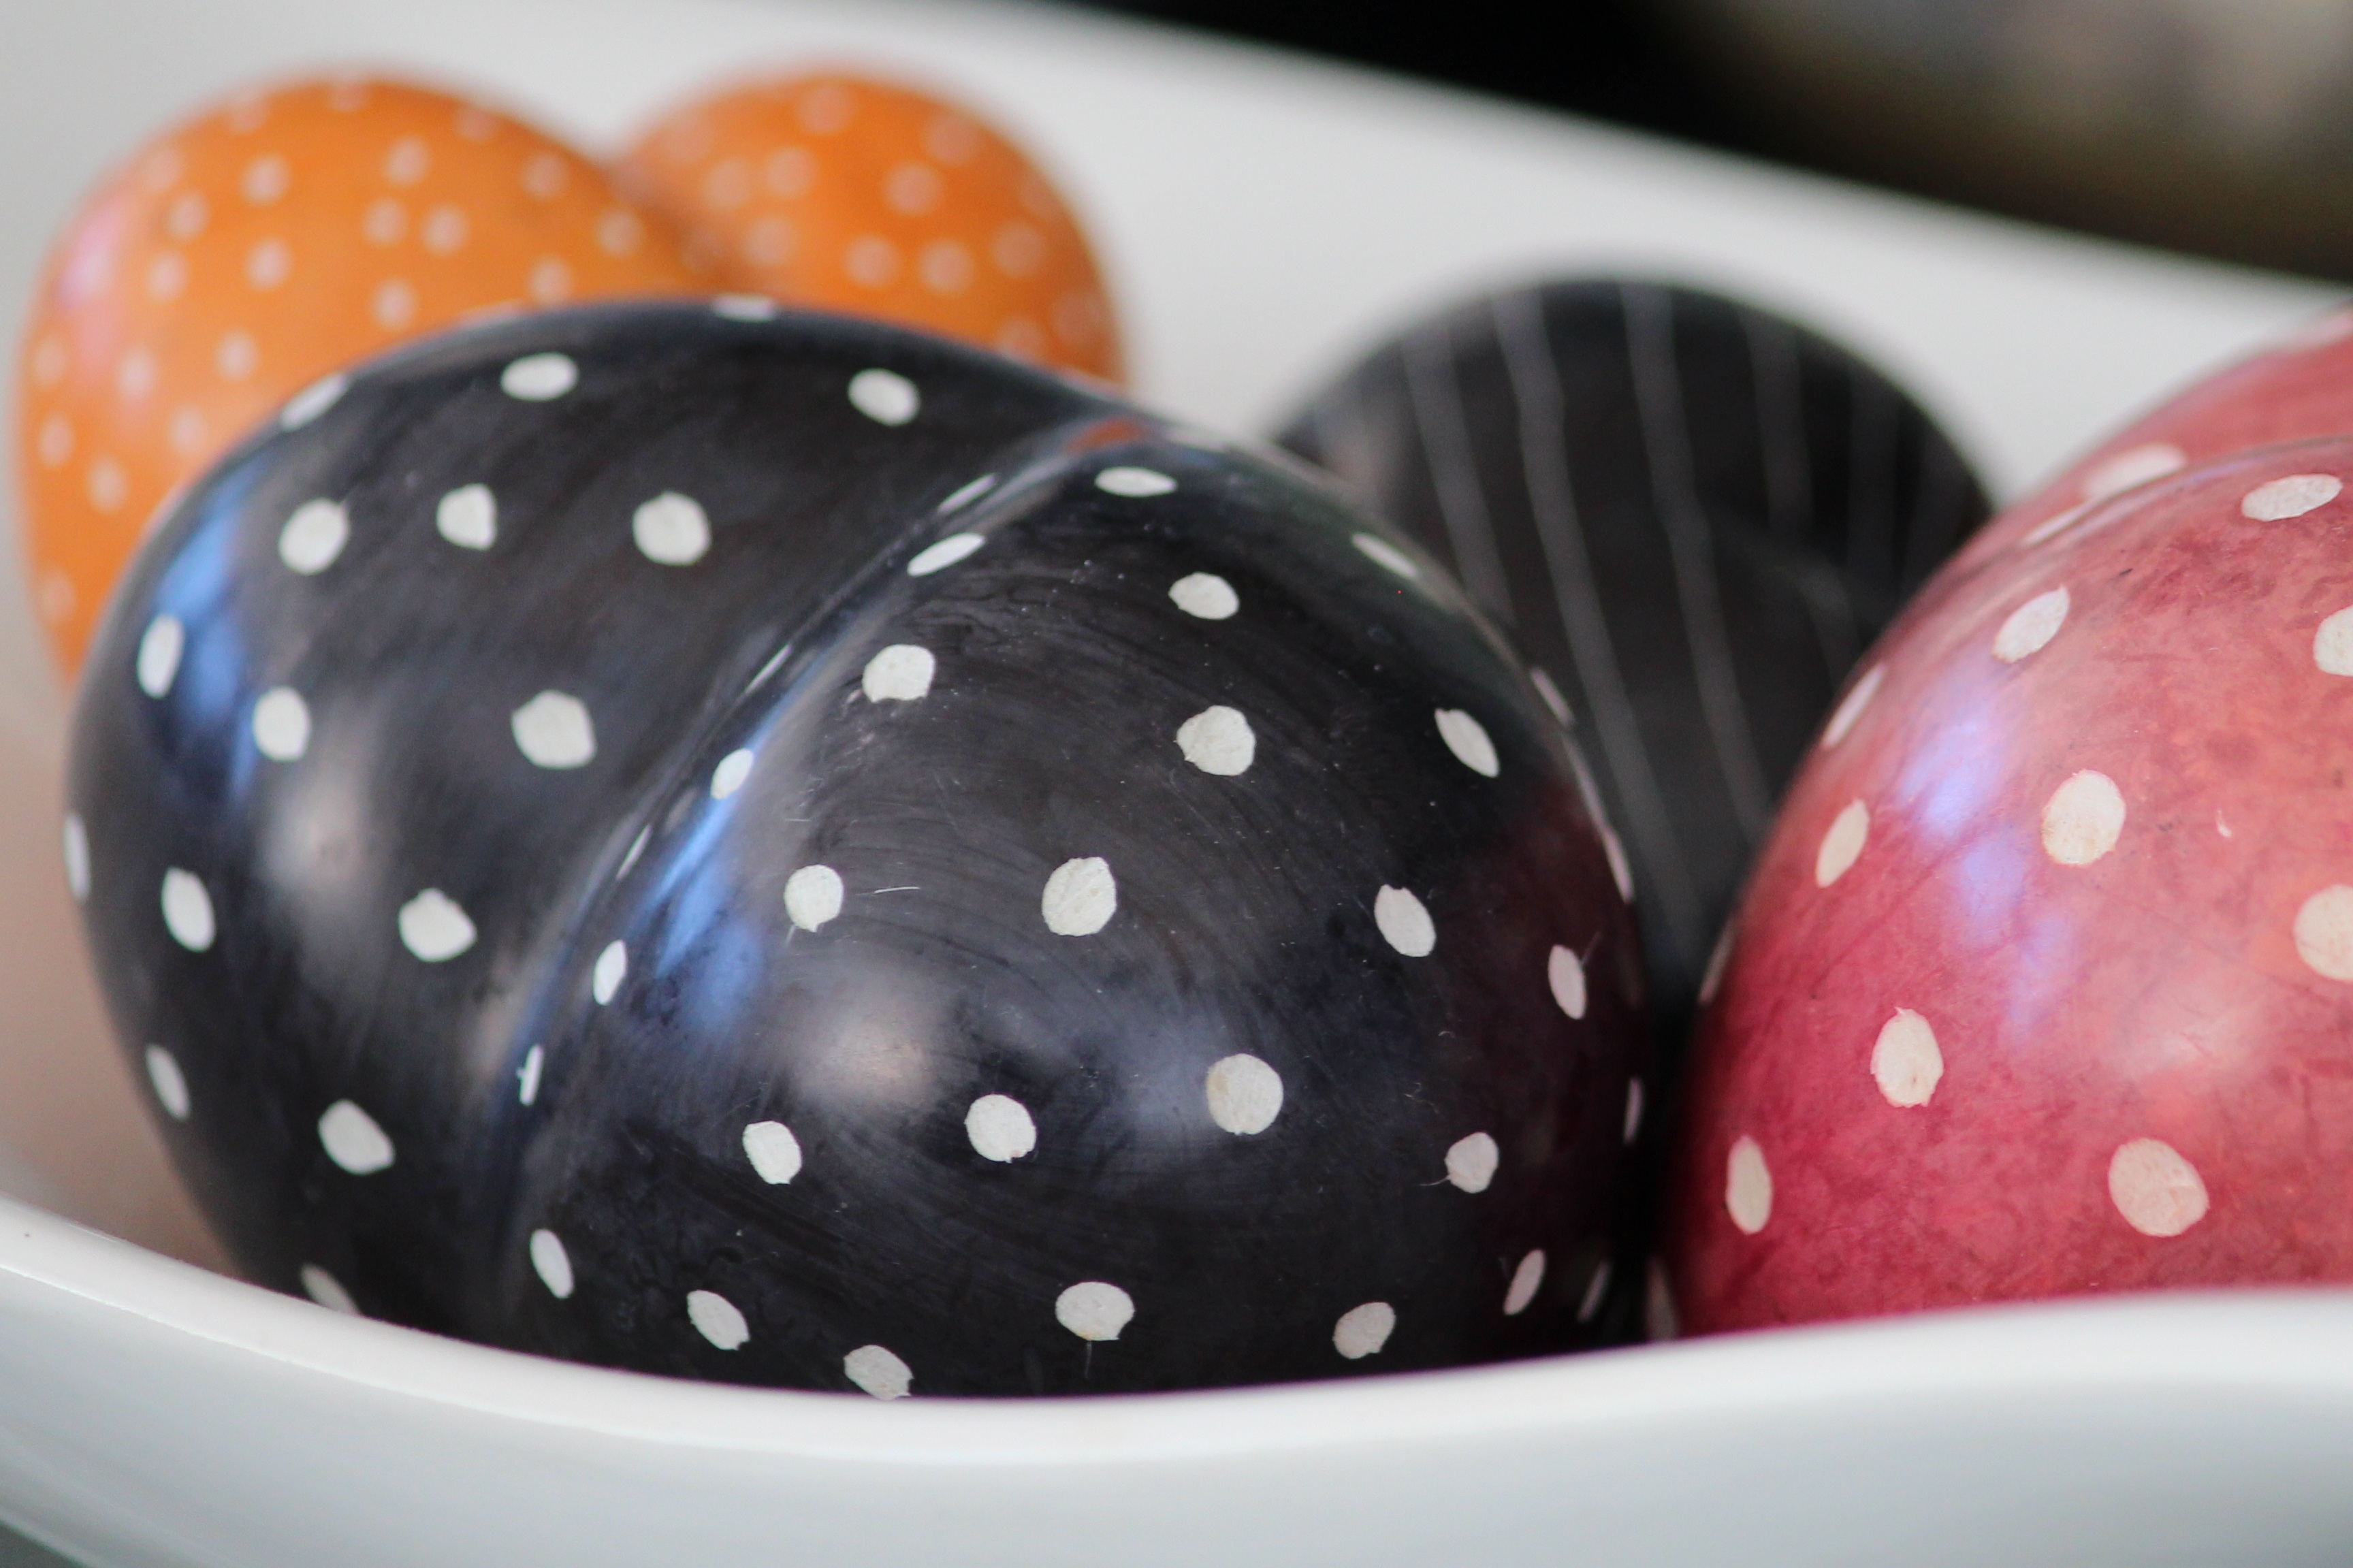
woman, heart, decoration, pattern, food, color, colorful, dessert, stones, design, points, decorate, easter egg